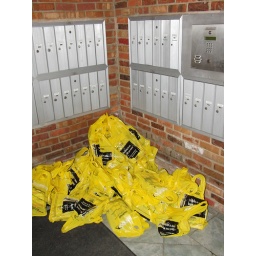
The ridiculous pile of phone books in my apartment lobby.